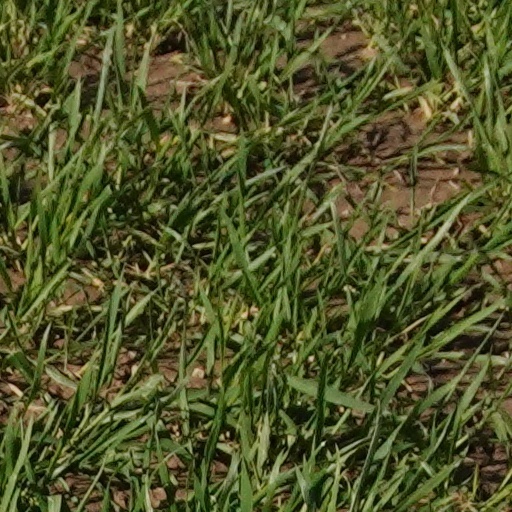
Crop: wheat